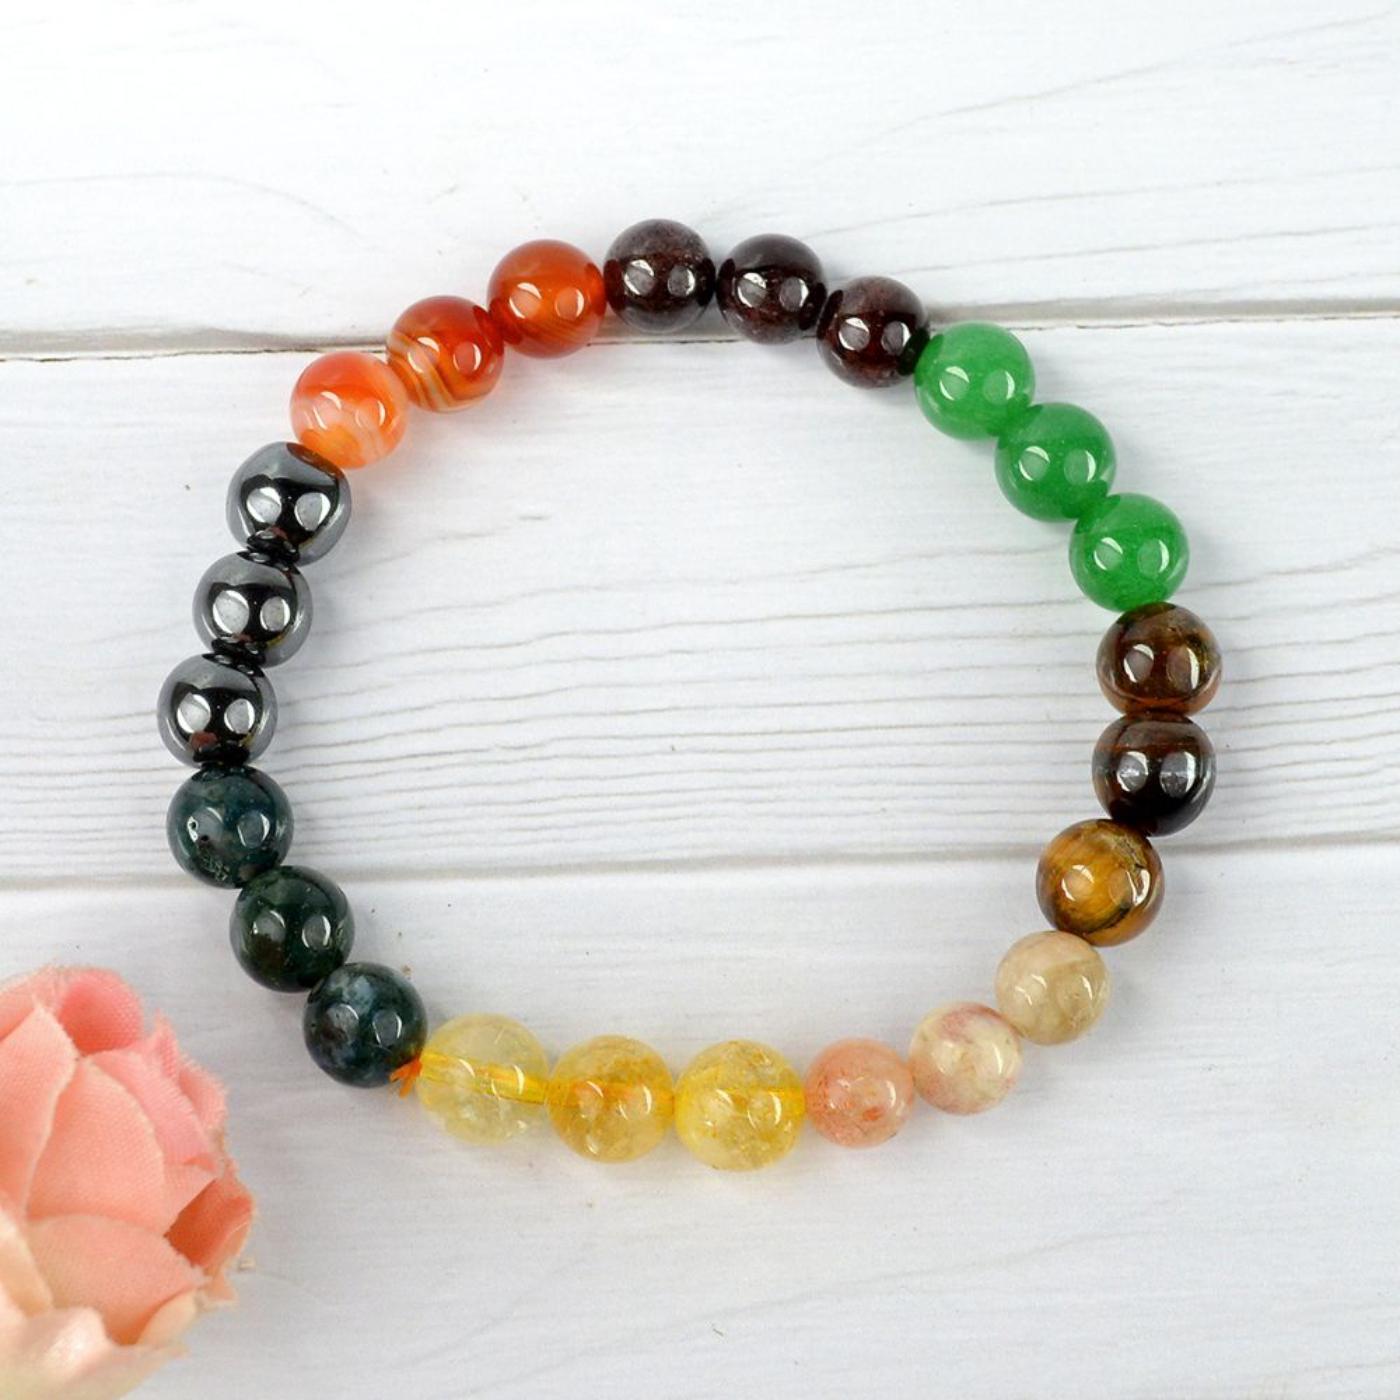
Reiki Crystal Products Citrine Garnet Tiger Eye Carnelian Hematite Abundance Bracelet for Healing
Type: Bracelets & Bangles
Brand: Reiki Crystal Products
Price: Rs. 799
Reiki Crystal Products Abundance Bracelet, Combination Bracelet 8 mm Round Bead Bracelet for Unisex (Color: Multi) Charged by Reiki Grand Master & Vastu Expert Dr. Amritpal SinghReiki Crystal Products Abundance Bracelet, Combination Bracelet 8 mm Round Bead Bracelet for Unisex (Color: Multi) Charged by Reiki Grand Master & Vastu Expert Dr. Amritpal SinghReiki Crystal Products Abundance Bracelet, Combination Bracelet 8 mm Round Bead Bracelet for Unisex (Color: Multi) Charged by Reiki Grand Master & Vastu Expert Dr. Amritpal SinghReiki Crystal Products Abundance Bracelet, Combination Bracelet 8 mm Round Bead Bracelet for Unisex (Color: Multi) Charged by Reiki Grand Master & Vastu Expert Dr. Amritpal Singh Reiki Crystal Products Abundance Bracelet, Combination Bracelet 8 mm Round Bead Bracelet for Unisex (Color: Multi) Charged by Reiki Grand Master & Vastu Expert Dr. Amritpal Singh
Features: Streachable Elastic Handmade Abundance Bracelet | Diamater : 2.5 Inch | Stone Size - 8mm | Shape - Round,Natural Healing Stone for Reiki Healing, Crystal Healing, Numerology, Tarot, Astrology & Feng Shui,100% Authentic, Original and Natural Healing Stone / Crystal - small holes, crack marks on the surface or inside the stones are often visible,Material : Natural Healing Stones See Images & Product Description For Healing Properties /Advantages,Stylish Party-Daily-Office-Casual Wear Reiki Healing Stone Bracelet for Men, Women, Boys, Girls. Best for Gifting & Personal Use. Charged By Reiki Grand Master & Vastu Expert
Included: Pack-Of-1-X-Abundance-8mm-Bracelet